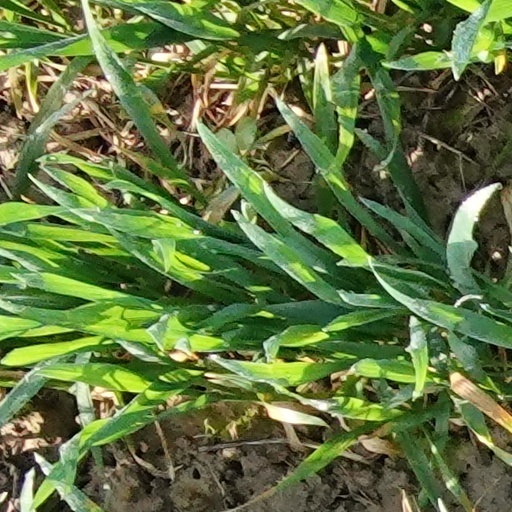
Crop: wheat